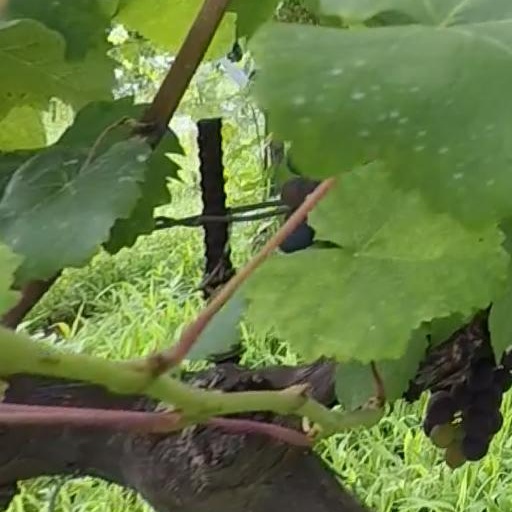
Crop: grape